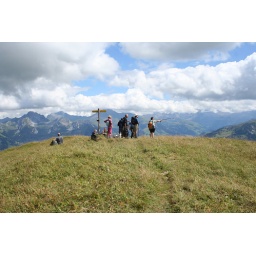
My mother in law pointing knowledgeably at a mountain from the top of a hill